Skyhooks (band)

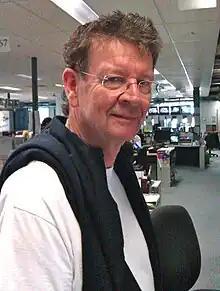
Skyhooks guitarist Red Symons, who replaced founder Peter Inglis in August 1973. (1973–1977, 1983, 1984, 1990, 1994, pictured in 2011)

Skyhooks formed in March 1973 in Melbourne with Steve Hill on vocals (ex-Lillee), Peter Inglis on guitar (The Captain Matchbox Whoopee Band), Macainsh on bass guitar and backing vocals, Peter Starkie on guitar and backing vocals (Lipp & the Double Dekker Brothers) and Strauks on drums and backing vocals. The name, Skyhooks, came from a fictional organisation in the 1956 film "Earth vs. the Flying Saucers". Their first gig was on 16 April 1973 at St Jude's Church hall in Carlton. At a later gig, former Daddy Cool frontman, Ross Wilson was playing in his group Mighty Kong with Skyhooks as a support act. Wilson was impressed with the fledgling band and signed Macainsh to a publishing deal. In August, Bob "Bongo" Starkie (Mary Jane Union) on guitar replaced his older brother Peter (later in Jo Jo Zep & The Falcons) and Inglis was replaced by Red Symons on guitar, vocals and keyboards. The two new members added a touch of theatre and humour to the band's visual presence. By late 1973, Wilson had convinced Michael Gudinski to sign the band to his booking agency, Australian Entertainment Exchange, and eventually to Gudinski's label, Mushroom Records.